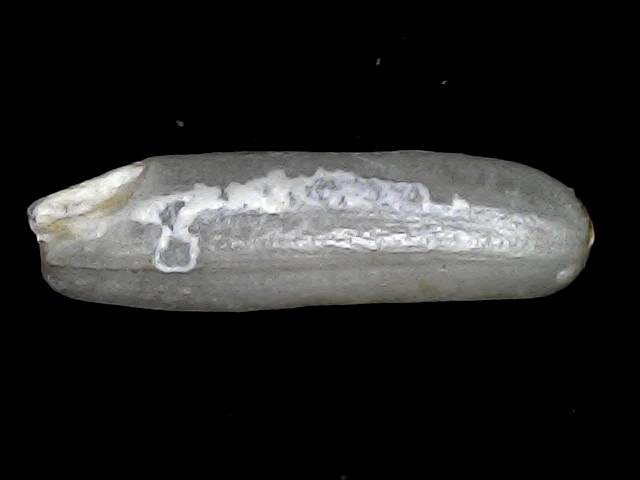
Rice variety: BRRI102